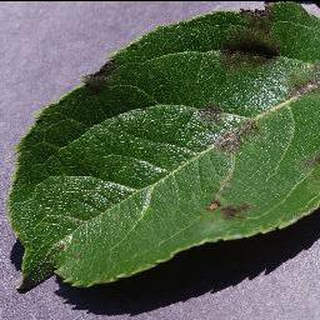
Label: apple_apple_scab